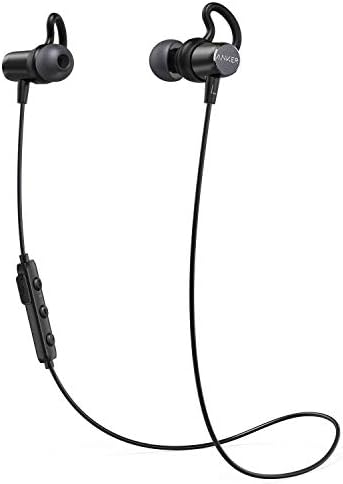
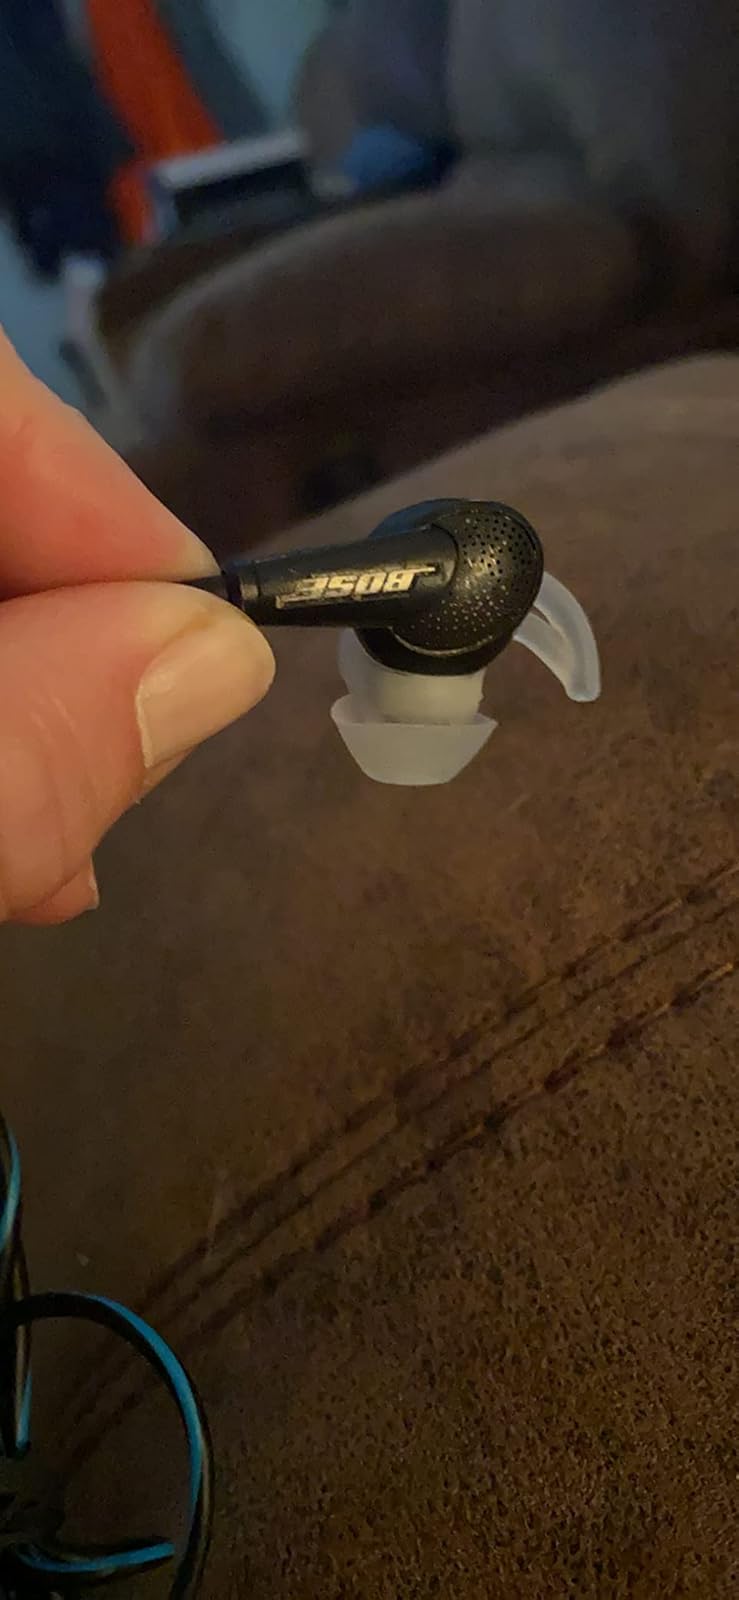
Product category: headphones
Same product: no